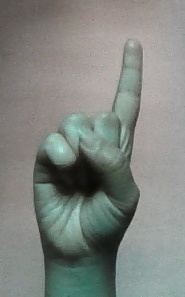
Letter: bb